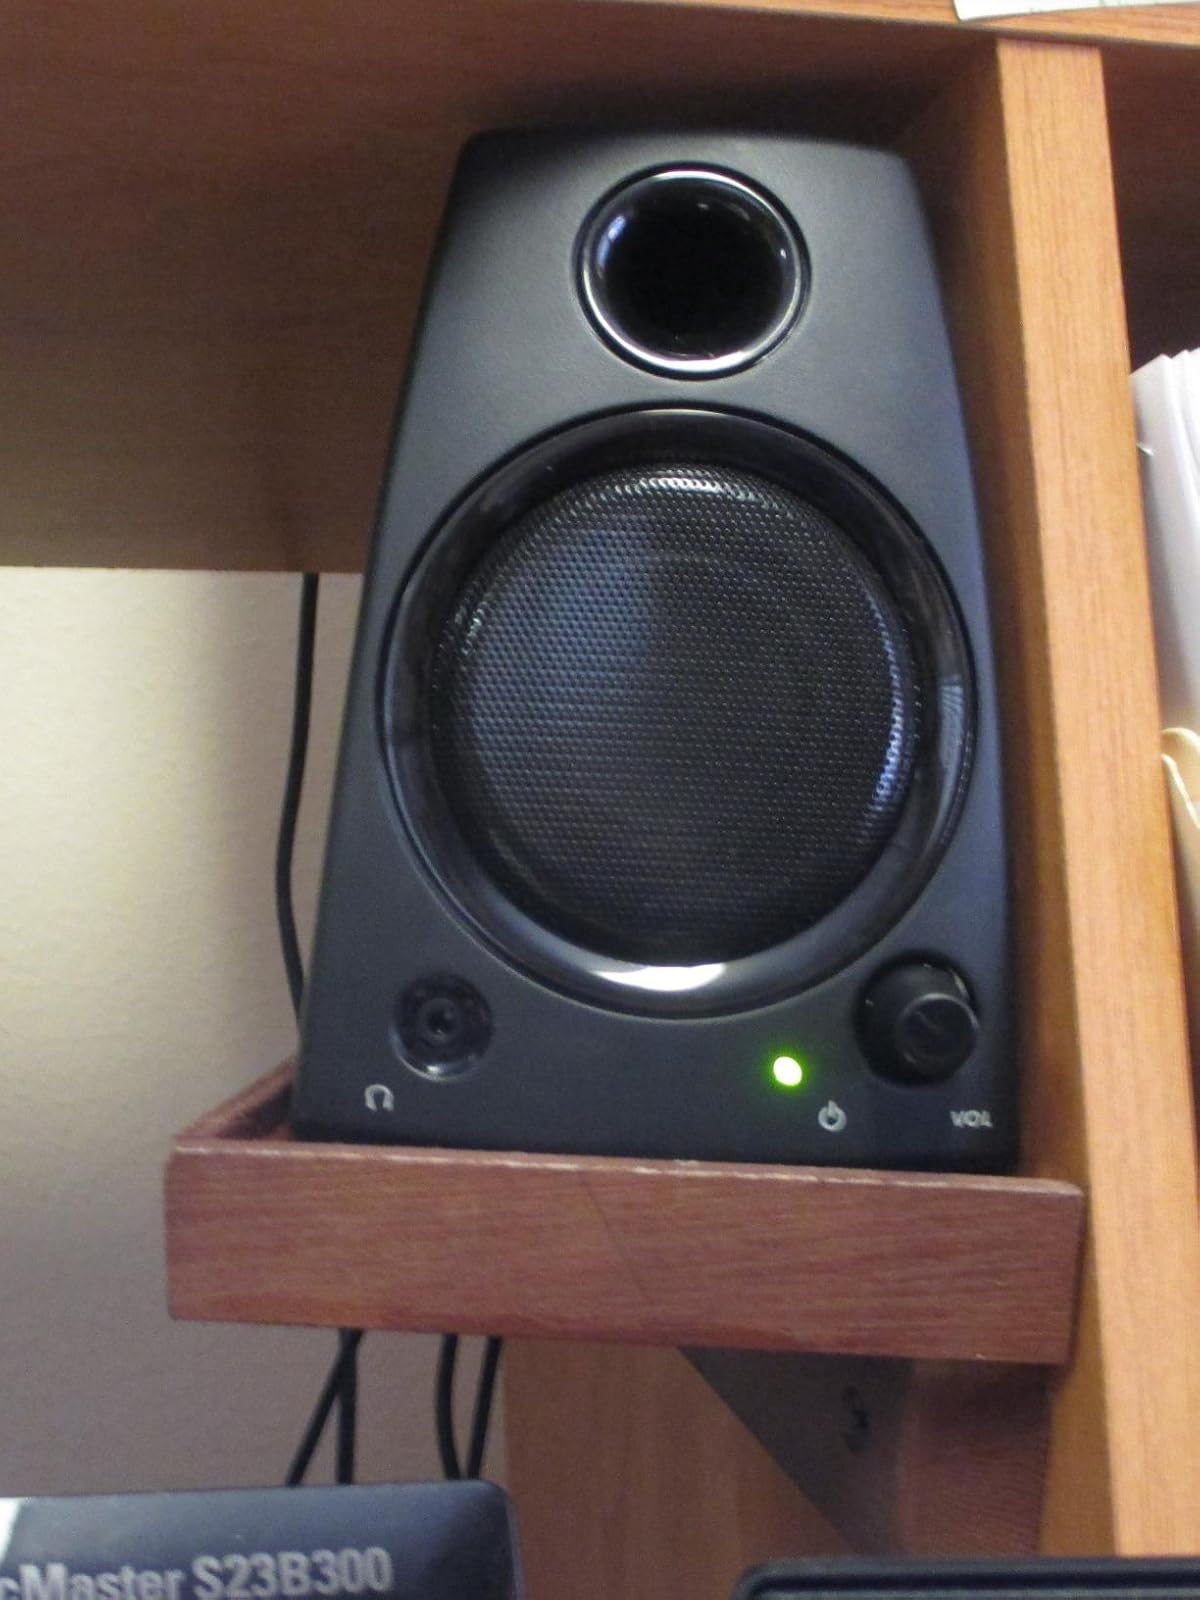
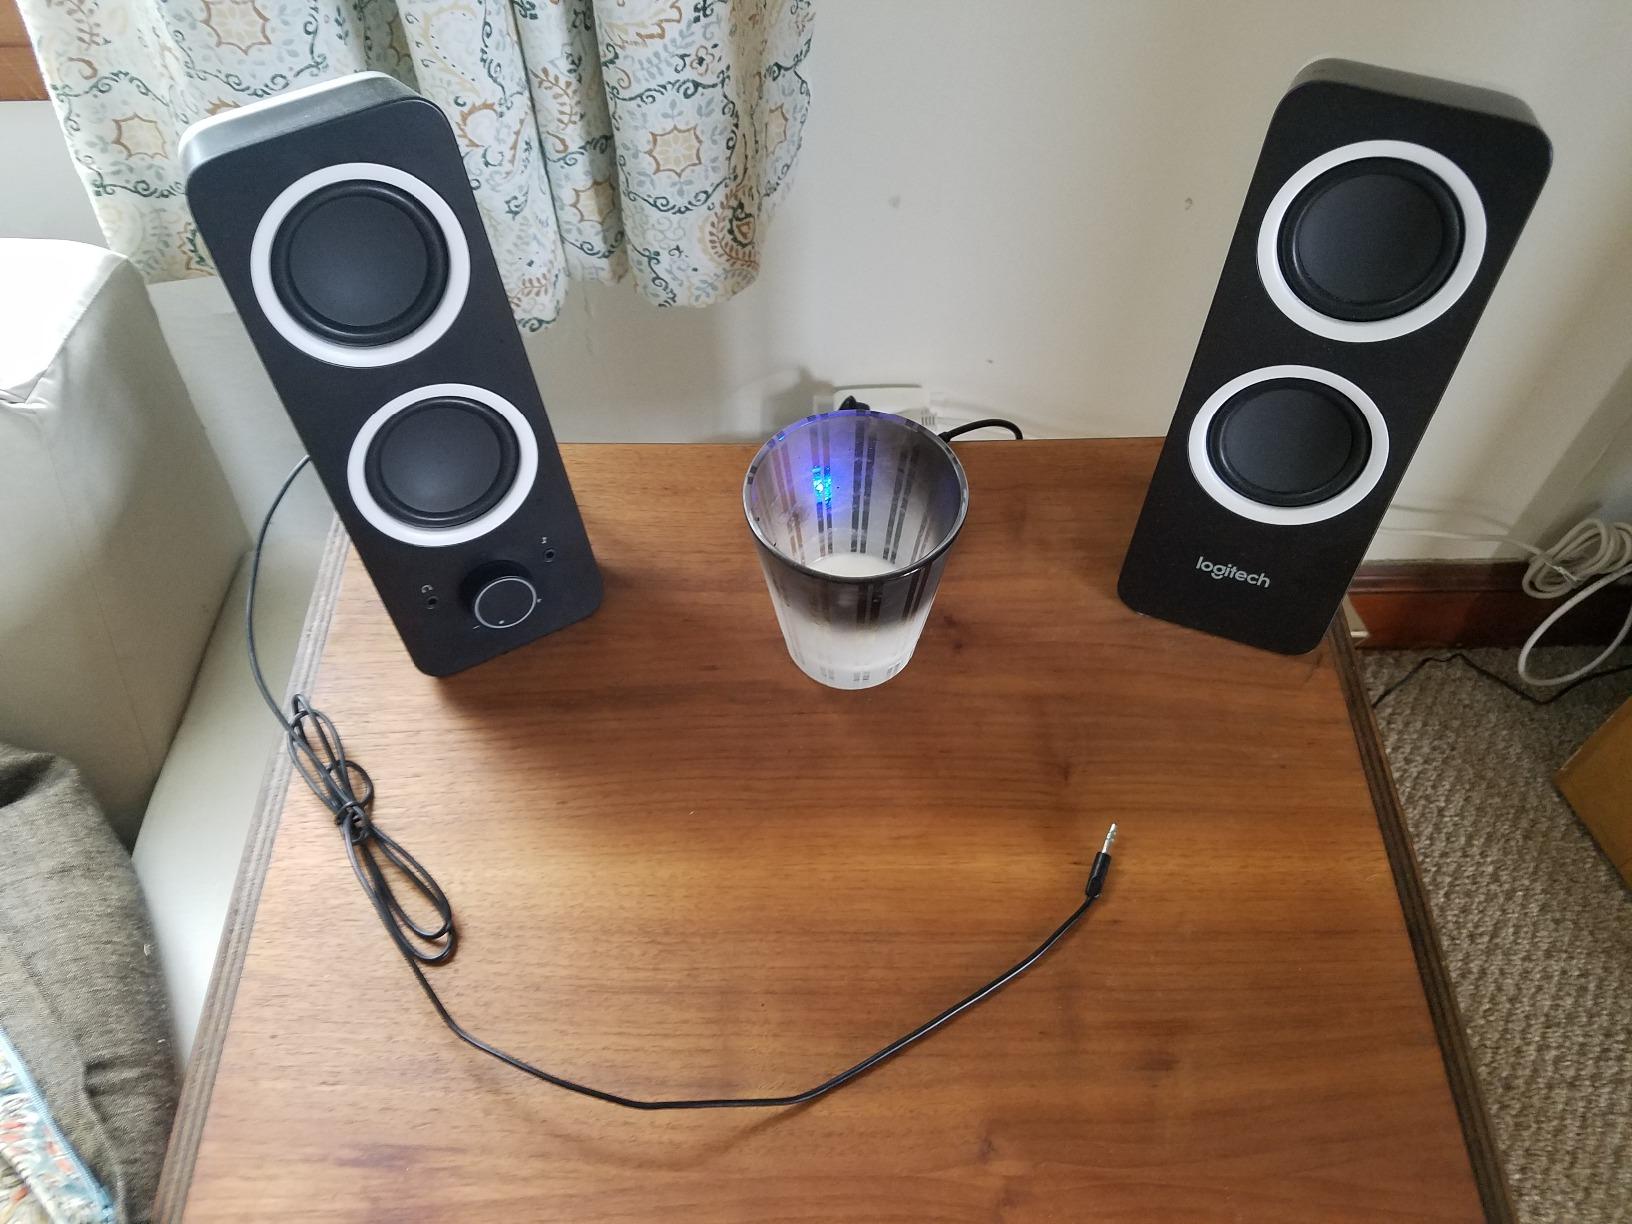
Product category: speaker
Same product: no